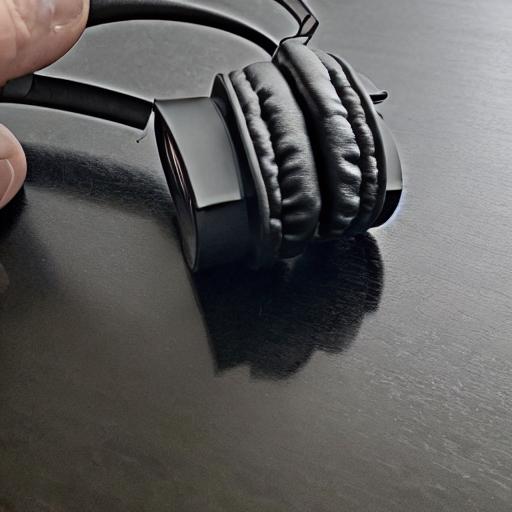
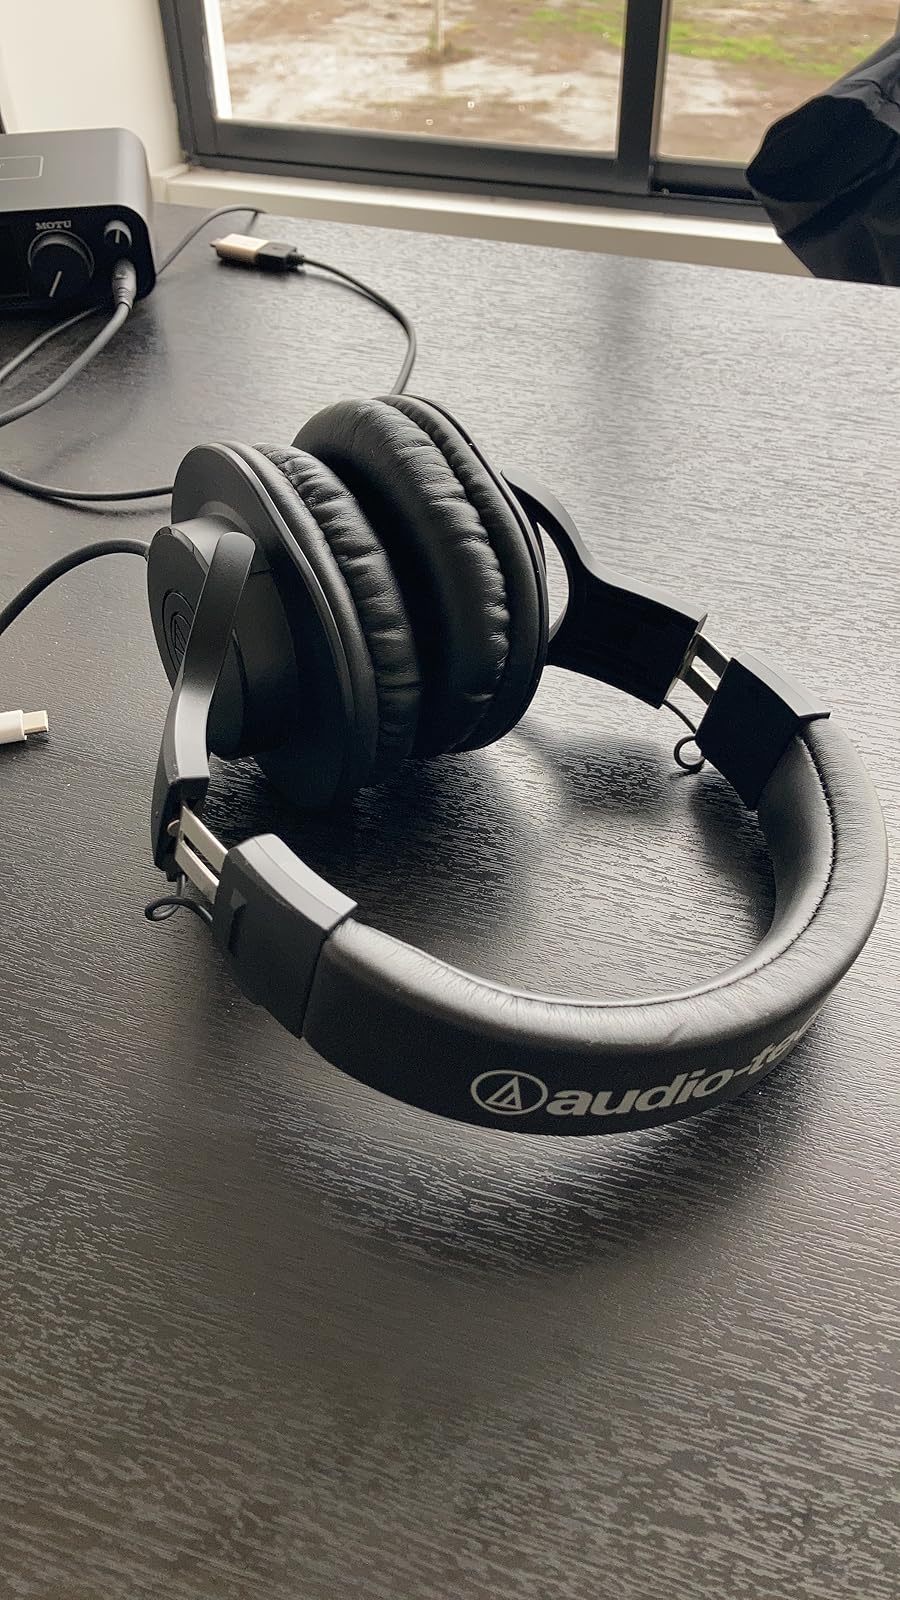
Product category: headphones
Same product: no